Excelsior Casino

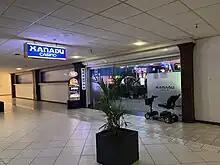
Xanadu Casino, which replaced the Excelsior Casino

Excelsior Casino was a casino located in Aruba as part of the Holiday Inn hotel. It was the first casino to open on the island. It originally was known as the King Casino, then become the Grand Holiday Casino before adopting its final name in 2000. It was known as the casino where Caribbean stud poker was invented. And it was also the only casino in Aruba to offer 3-4-5 times odds on Craps and Double Deck Blackjack. Due to the COVID-19 pandemic, the casino declared bankruptcy in 2021 and over 65 employees lost their jobs. It was replaced by the Xanadu Casino.